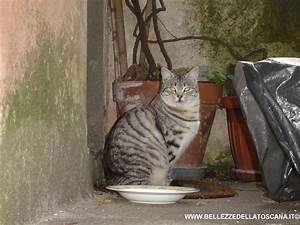
Label: cat